Apolda station

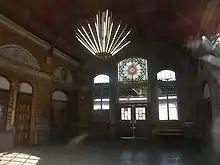
Entrance hall

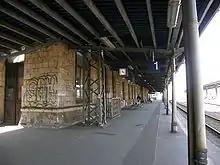
"House" platform before upgrade, 2009

The entrance building was last renovated in 1988/1989. The outer facade was cleaned and the interiors were refurbished. As early as 1953, the previously open ticket office space was subdivided into several work spaces and a false ceiling was installed. The ticket offices are only occupied part-time during the week. Toilets are not available. There is a kiosk in the lobby. Parts of the premises are also used by a taxi company and by the town of Apolda for seminars. The marshalling yard, which was located directly next to the passenger station on its eastern side, has been closed and demolished.